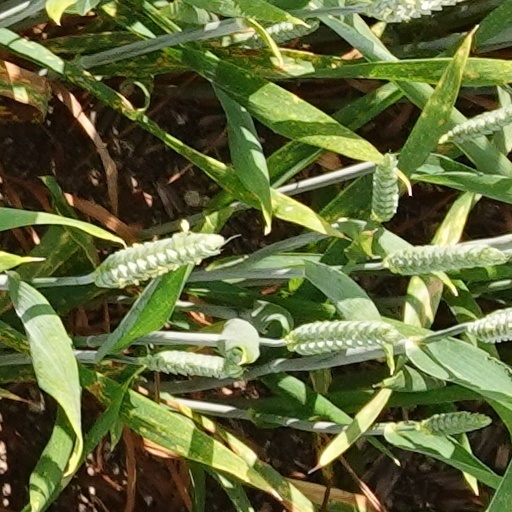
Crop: wheat